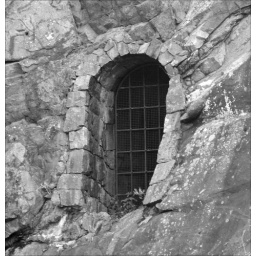
Barred window in the mountain